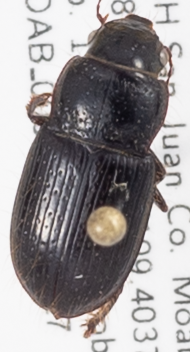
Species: Piosoma setosum
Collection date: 2019-09-17
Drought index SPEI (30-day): -2.09
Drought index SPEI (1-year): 0.63
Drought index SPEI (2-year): -1.604